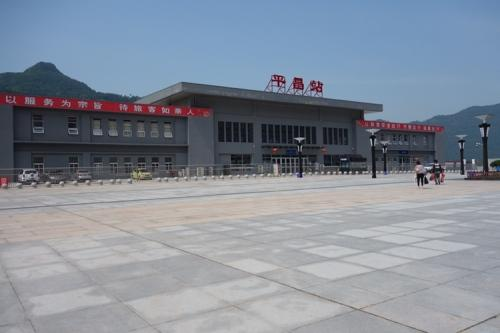
地标名称：平昌站
所在城市：巴中市·平昌县